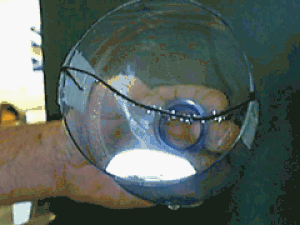
La tension superficielle est un phénomène physico-chimique lié aux interactions moléculaires d'un fluide. Elle résulte de l'augmentation de l'énergie à l'interface entre deux fluides. Le système tend vers un équilibre qui correspond à la configuration de plus basse énergie, il modifie donc sa géométrie pour diminuer l'aire de cette interface. La force qui maintient le système dans cette configuration est la tension superficielle.